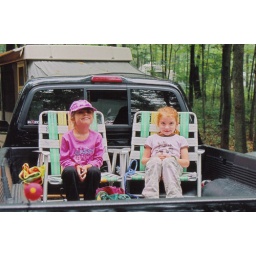
The girls hanging out in the bed of Josh's truck.